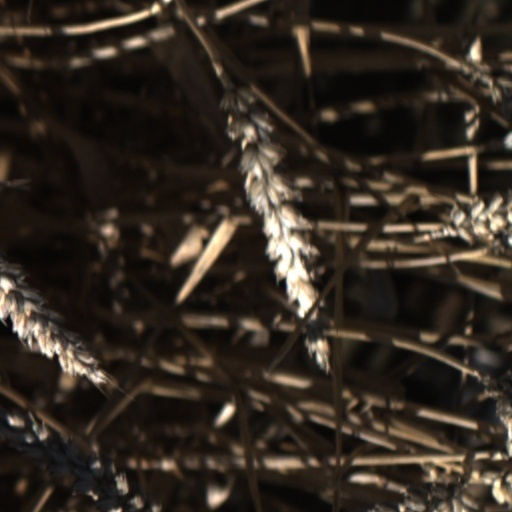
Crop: wheat